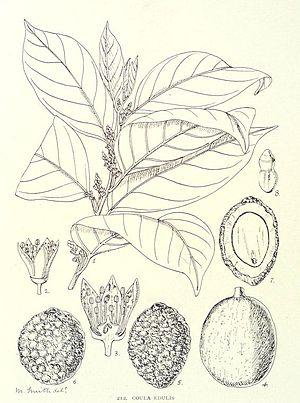
Matilda Smith est une illustratrice botanique britannique. Ses planches dessinées ont paru dans le Curtis's Botanical Magazine pendant plus de quarante ans.
Coula est un genre botanique de la famille des Olacaceae.
Coula edulis est une espèce de Coula de la famille des Olacaceae.